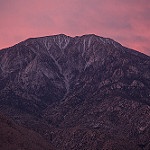
Scene: Outdoor